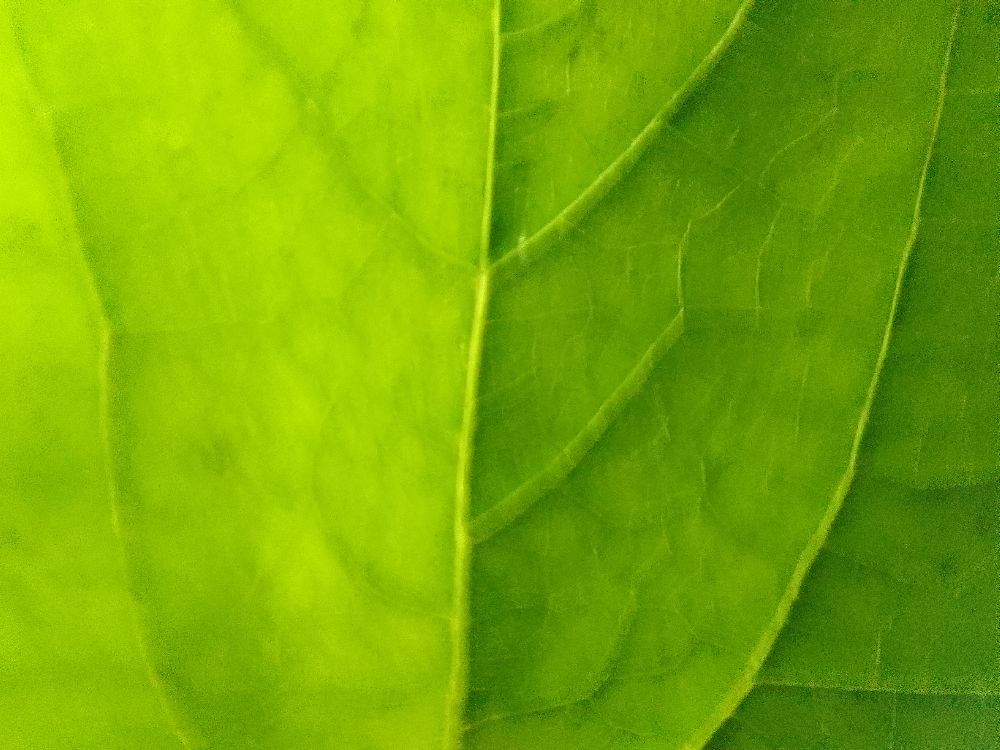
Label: healthy